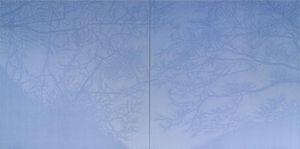
Hiroshi Ōnishi était un artiste-peintre et professeur de haute école japonais.